Kettle

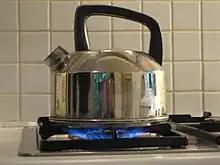
A stovetop kettle on a gas burner; this type, without a lid, is filled through the spout.

A modern stovetop kettle is a metal vessel with a flat bottom used to heat water on a stovetop or hob. They usually have a handle on top, a spout, and a lid. Some also have a steam whistle that indicates when the water has reached its boiling point.